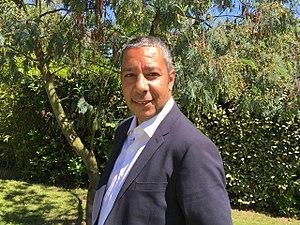
Mon portrait
Cet article dresse, par ordre alphabétique, la liste des 577 députés français de la XVᵉ législature de la Cinquième République, ouverte le 21 juin 2017.